Point Lookout Light

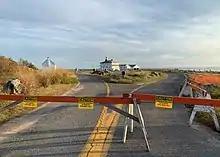
Point Lookout Light, looking from north to south.

On May 3, 1825, the federal government decided that a light was needed at Point Lookout to warn ships of the shoals and to mark the entrance to the Potomac River, and appropriated $1,800 for the project. The owner, Jenifer Taylor, refused the offer of $500 for the land, though he apparently offered to accept this price if he were named keeper. The purchase was delayed and eventually a county commission set a value of $1,150. Because of the cost overruns for the land purchase, Congress appropriated $4,500 on May 23, 1828, and awarded a contract on July 22, 1830, to John Donahoo for $3,050. Construction commenced before the deed to the land was obtained and Jenifer Taylor argued with the government until the matter was resolved some 2 years after the lighthouse became operational. Donahoo built a story-and-a-half house which was first lit on September 20, 1830, by keeper James Davis. Davis died a few months after taking the oath of office and his daughter, Ann Davis, kept the light until 1847.